Balun

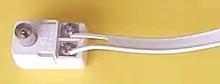
A 75-to-300-Ω balun built into the antenna plug.

In television, amateur radio, and other antenna installations and connections, baluns convert between impedances and symmetry of feedlines and antennas.